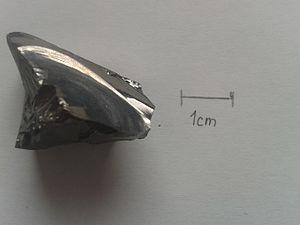
Le sélénium est l'élément chimique de numéro atomique 34, de symbole Se. Ce troisième élément du groupe VI A est un non-métal. La chimie du corps simple et de ses principaux composés présente une grande analogie avec celle du soufre, mais aussi avec celle du tellure.
Le nom des éléments chimiques, tel qu’il apparaît dans le tableau périodique, provient de sources diverses. Chaque dénomination peut dériver d’un toponyme, du nom d’une des propriétés de l’élément, d’un minéral, d’un objet céleste, d’une personnalité scientifique, ou encore d’une référence mythologique. Elle a parfois changé au cours du temps, la succession d'annonces de découvertes et l'absence d’une instance de recommandation reconnue conduisant à quelques controverses. L'Union internationale de chimie pure et appliquée, fondée en 1919, acquiert en 1947 l'autorité pour nommer un élément récemment découvert. Depuis la guerre des transfermiens, qui, des années 1960 à 1997, a opposé des équipes de chercheurs au sujet de l'attribution des noms des éléments chimiques suivant le fermium, les éléments hypothétiques ou récemment découverts reçoivent un nom et un symbole dérivés de leur numéro atomique. L'acquisition d'un nom définitif doit également suivre une procédure spécifique et le nom être issu de celui d'un concept mythologique ou d'un personnage, d'un minéral ou d'une substance semblable, d'un lieu ou d'une région géographique, d'une propriété de l'élément, ou d'un scientifique.